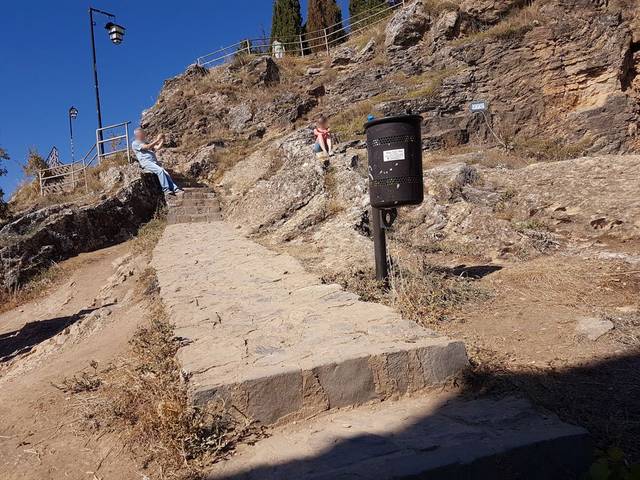
Region: Albania
Coordinates: 41.111, 20.789